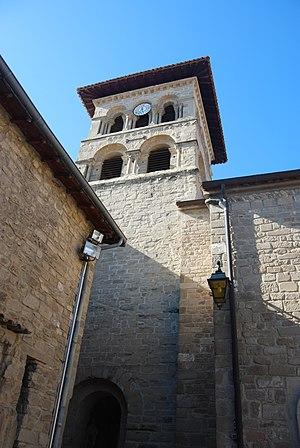
Le clocher de la collégiale de Saint-Donat-sur-l'Herbasse.
Saint-Donat-sur-l'Herbasse est une commune française située dans le département de la Drôme en région Auvergne-Rhône-Alpes. Jovinzieu ou Jovincieu était son ancien nom signifiant le bourg de Jupiter.
Cet article recense les monuments historiques de la Drôme, en France.
Cet article recense les monuments historiques français classés en 1906.